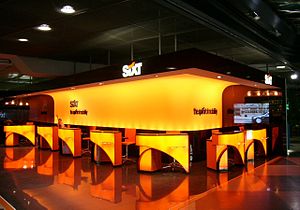
Sixt
Et Sixt-kontor i terminal 2 i Flughafen München Franz Josef Strauß.
SiXT er et tysk biludlejningsfirma som har eksisteret siden 1912. Sixt er en af verdens største koncerner inden for biludlejning, leasing, bilpleje, limousineservice og bilsalg. Sixt har mere end 3500 udlejningskontorer og er repræsenteret i mere end 90 lande.